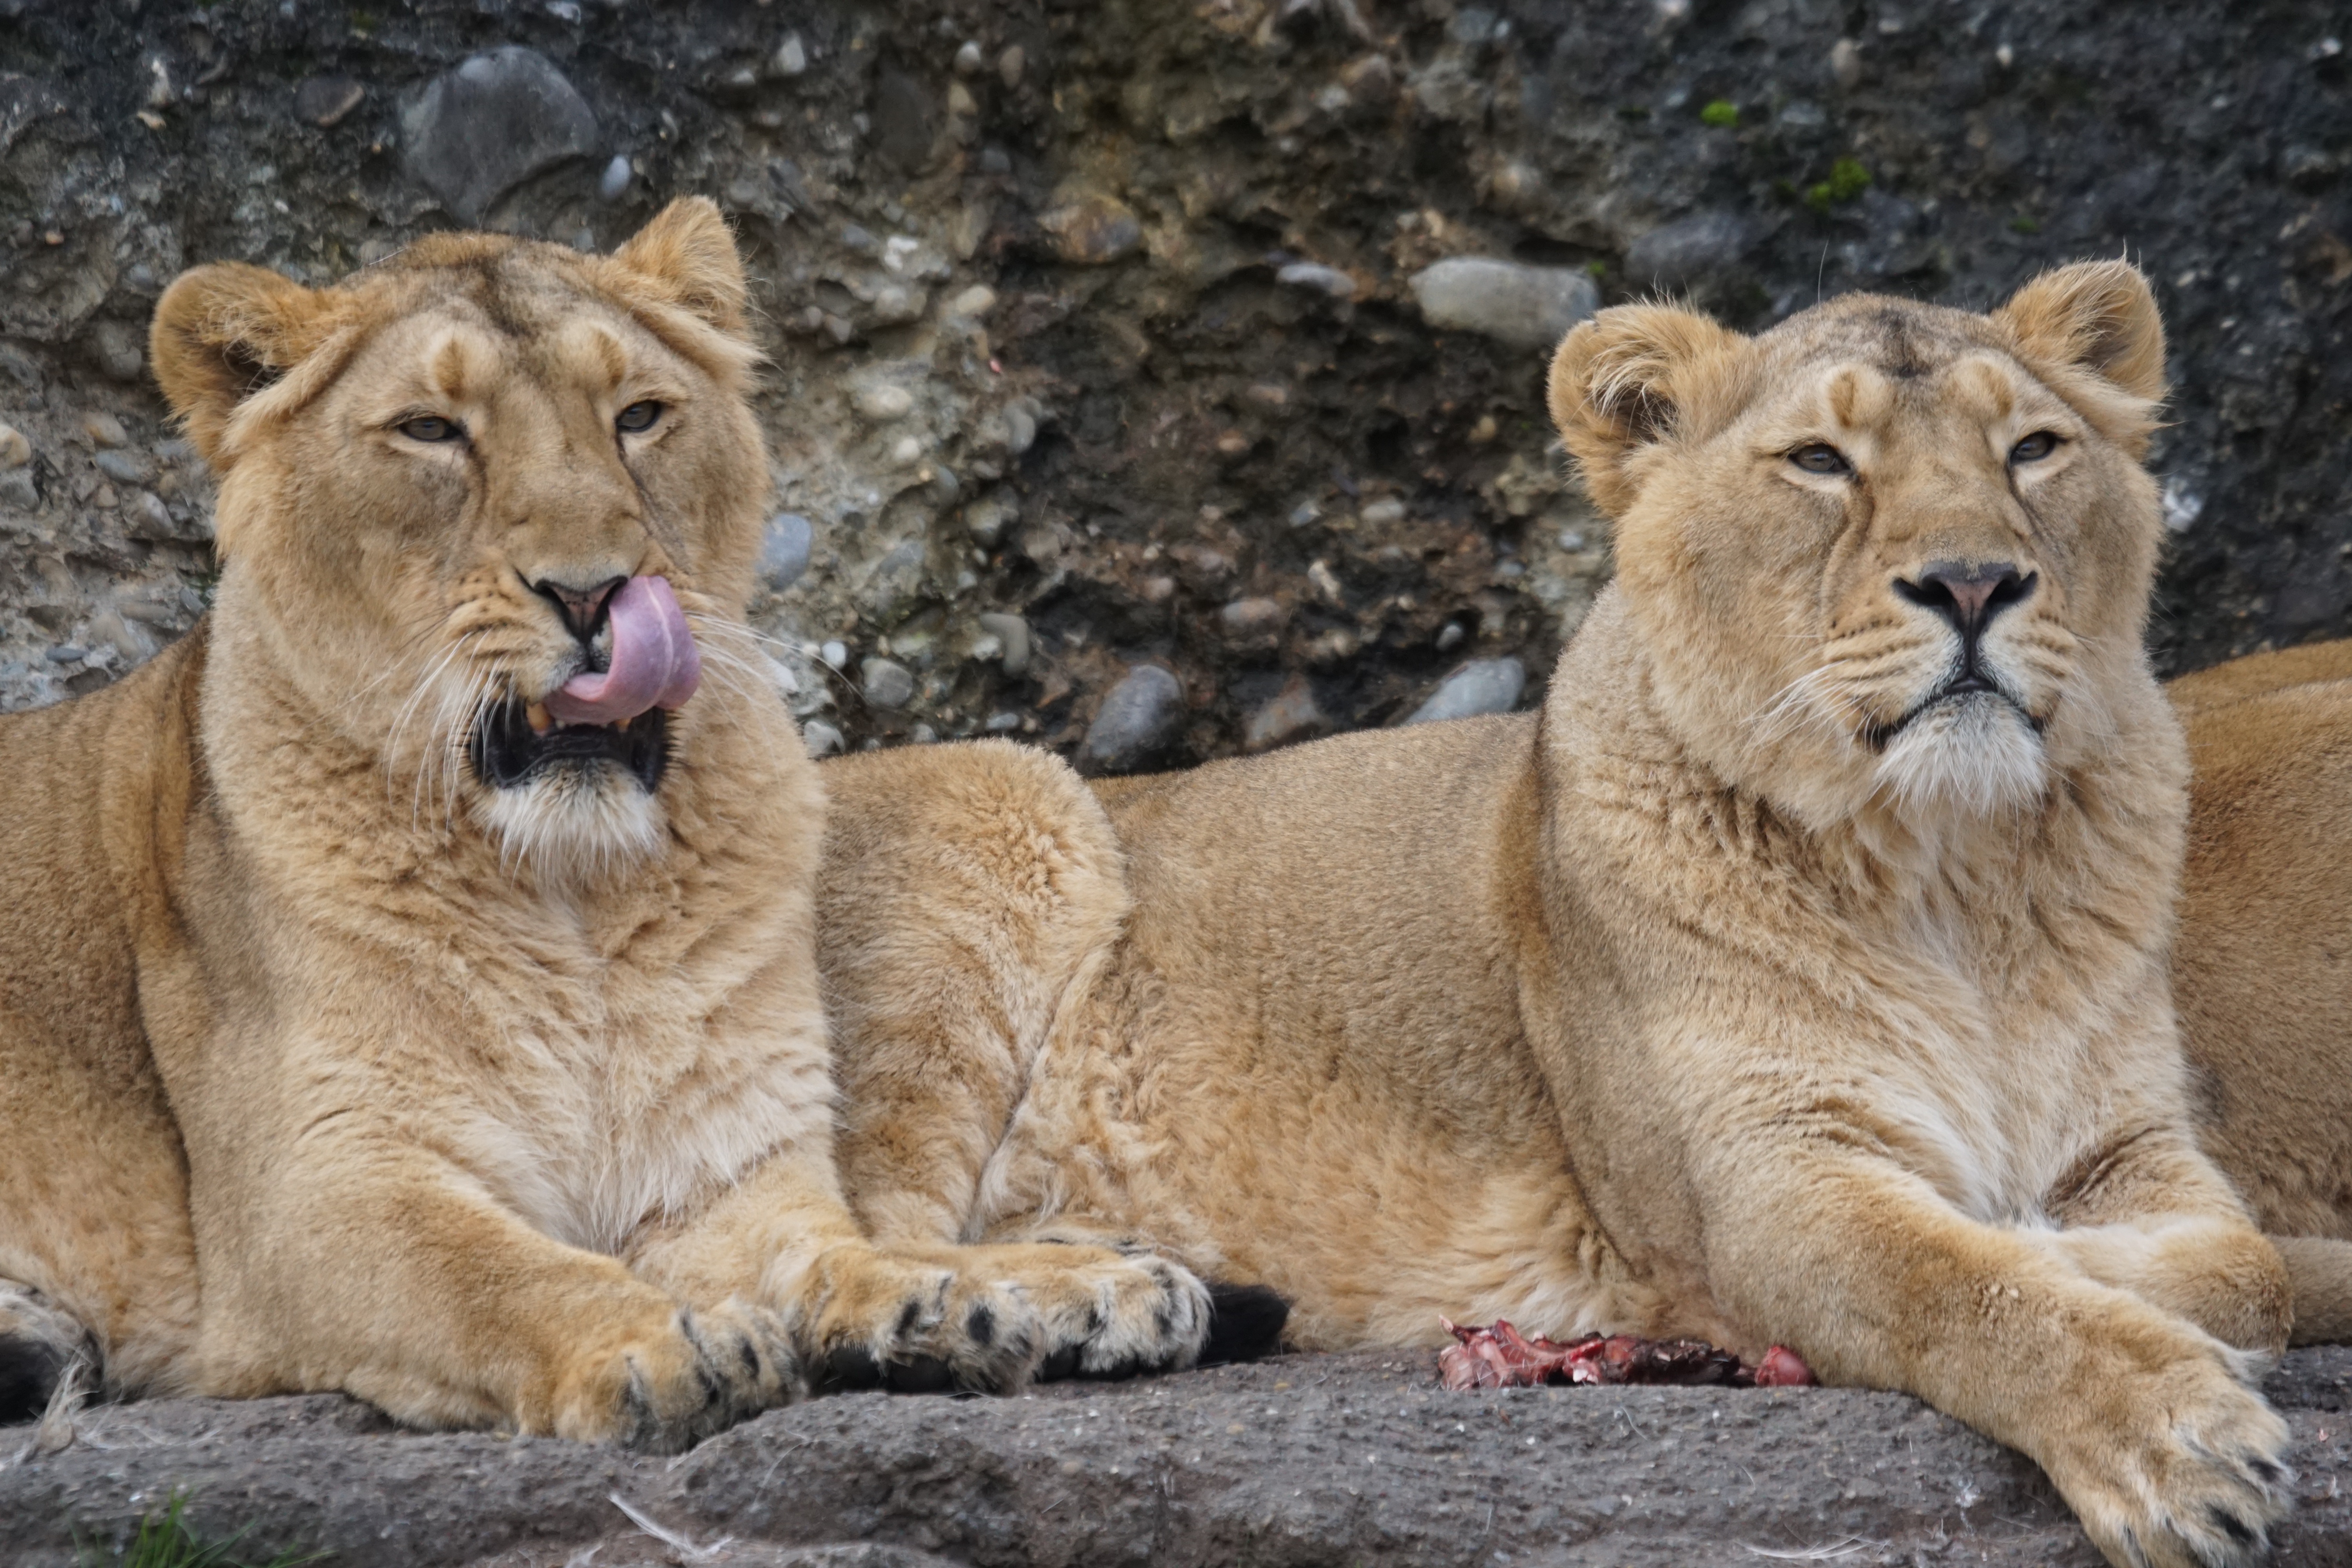
female, wildlife, zoo, cat, mammal, fauna, lion, vertebrate, safari, puma, big cats, cat like mammal, dog breed group, masai lion